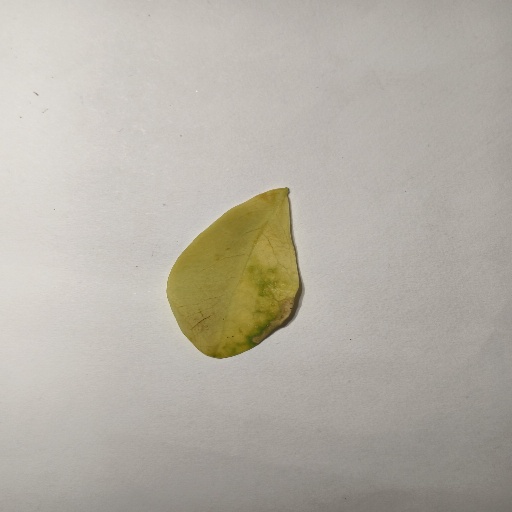
Species: Sojina
Leaf condition: Yellow Leaf